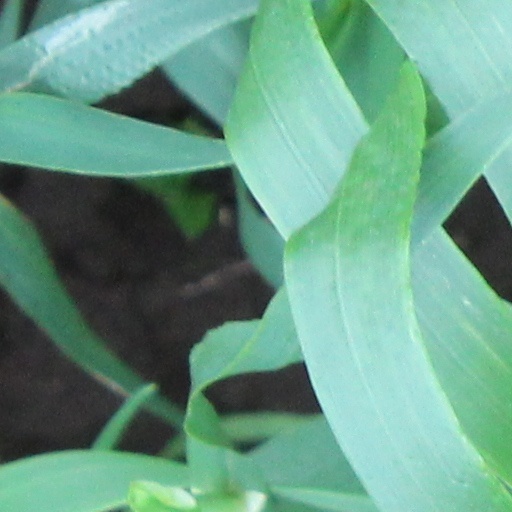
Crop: wheat